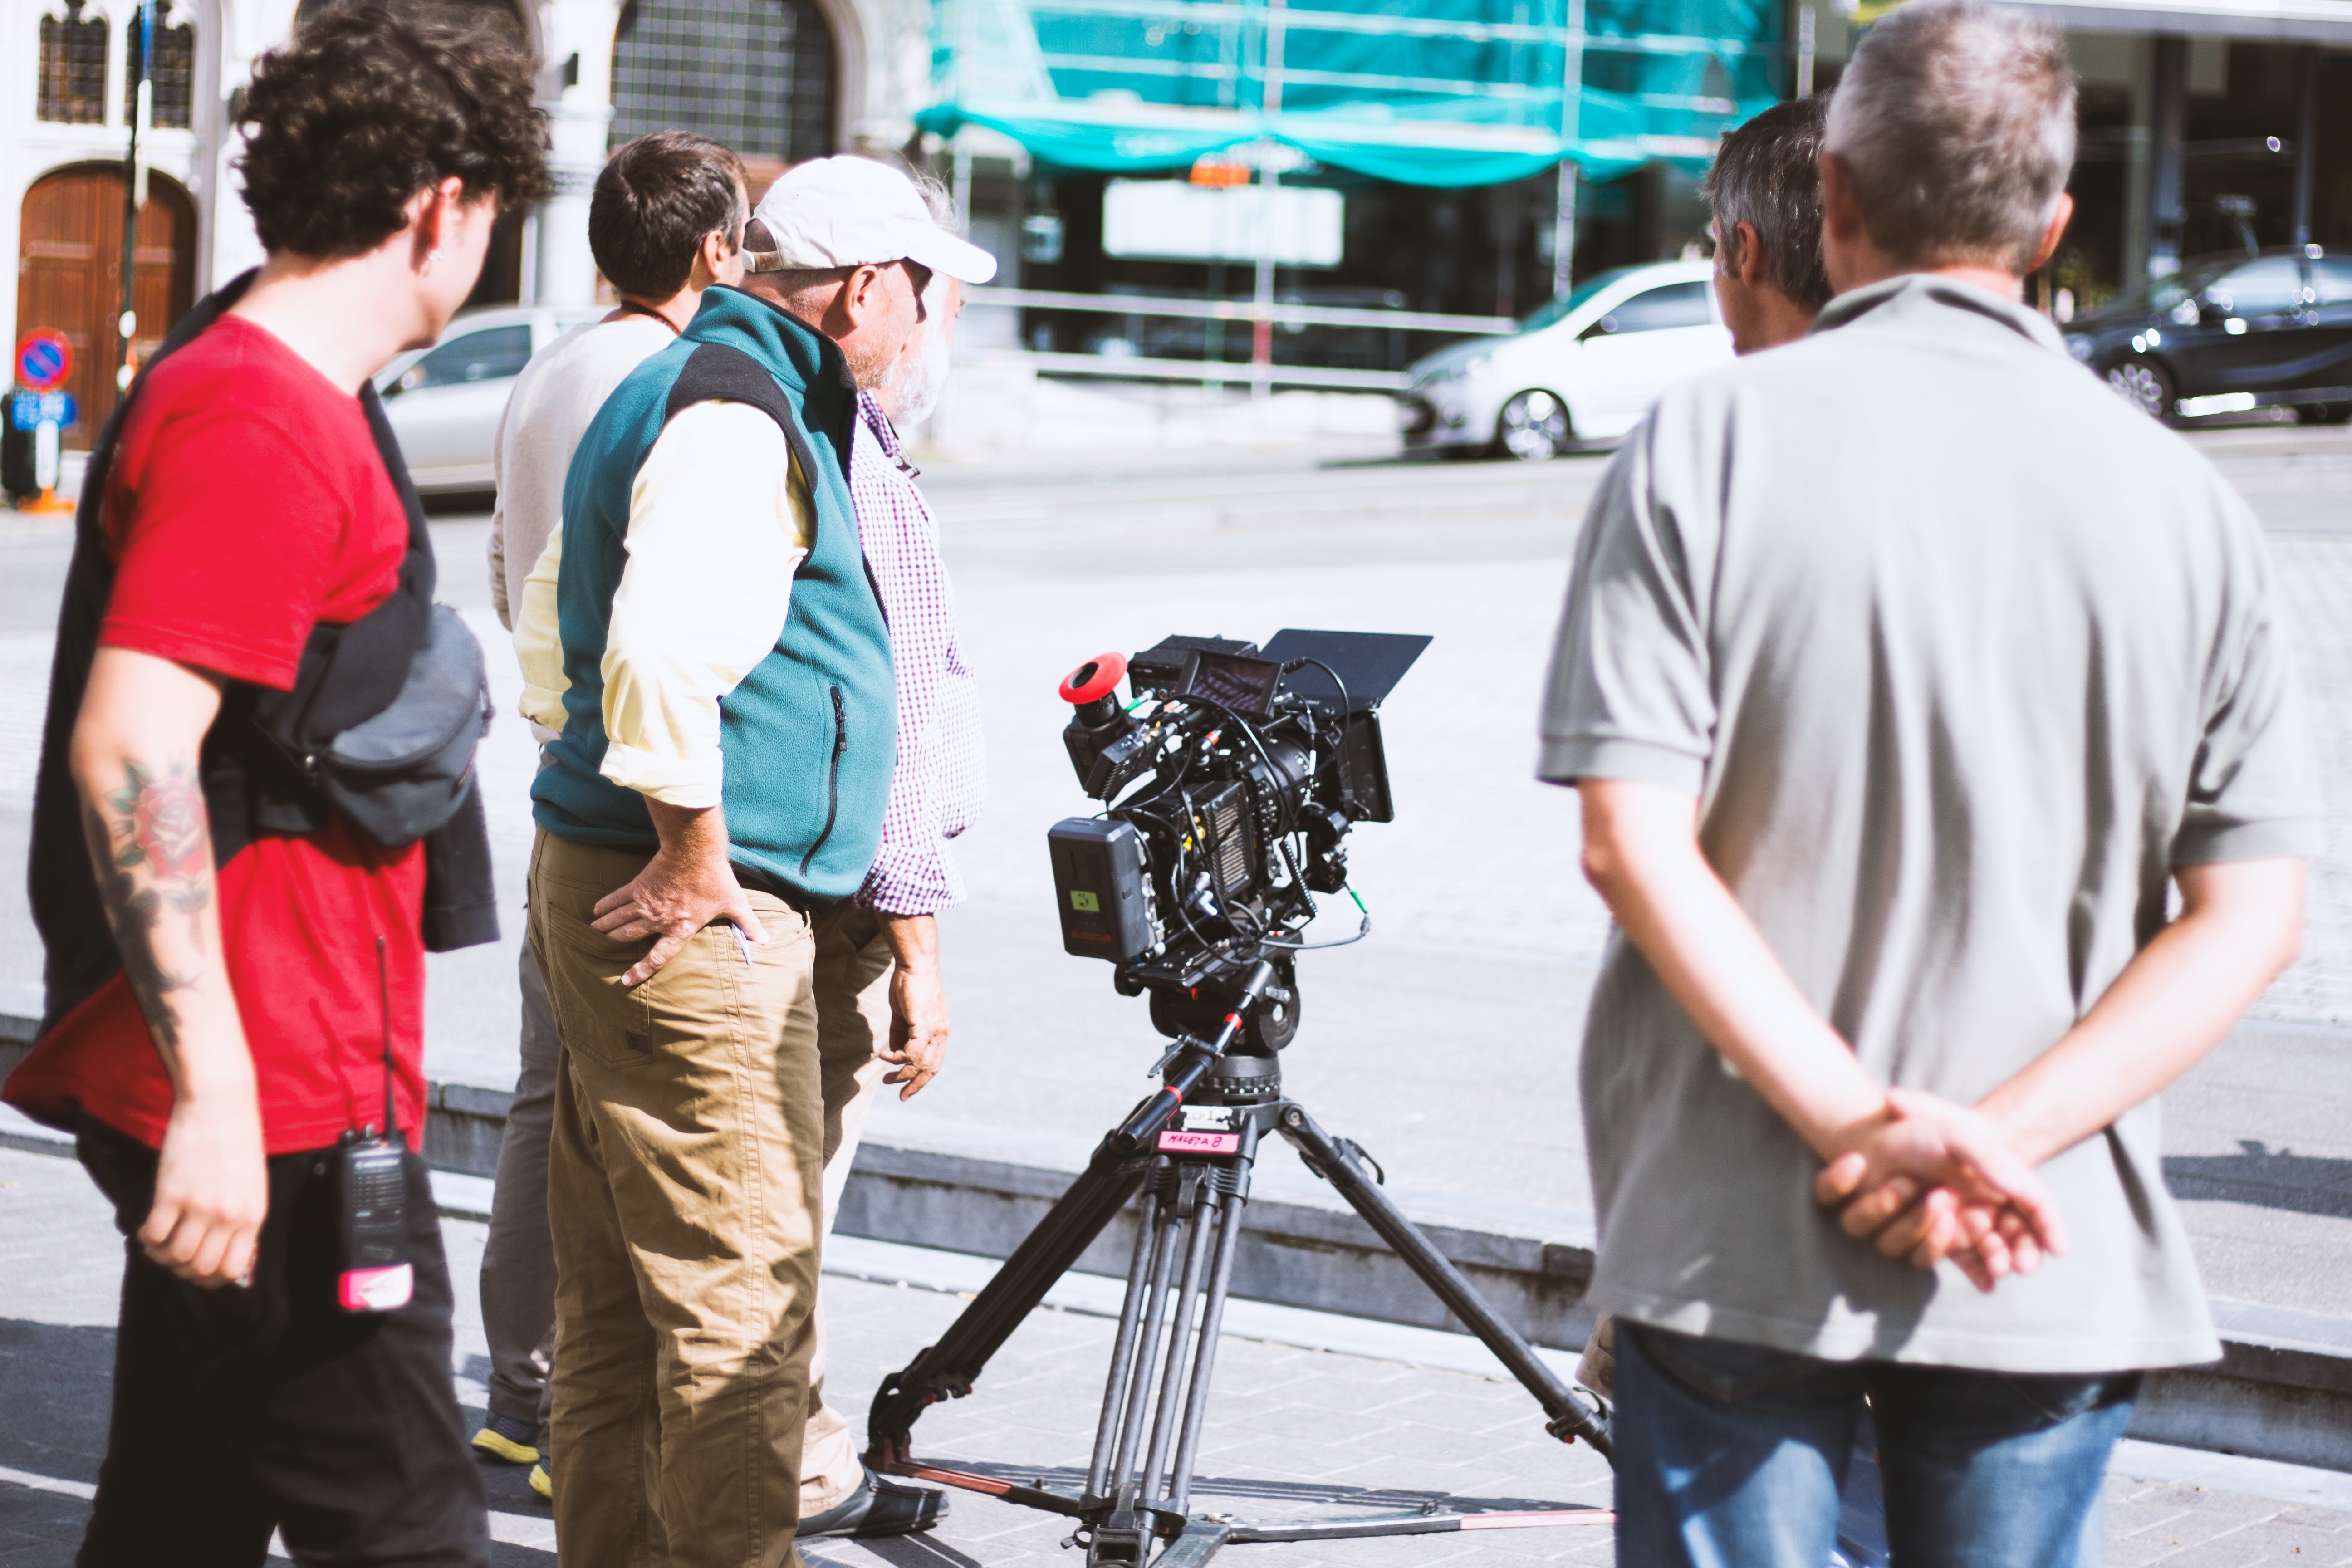
pedestrian, walking, cycling